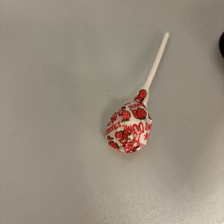
Label: no bracelet mod